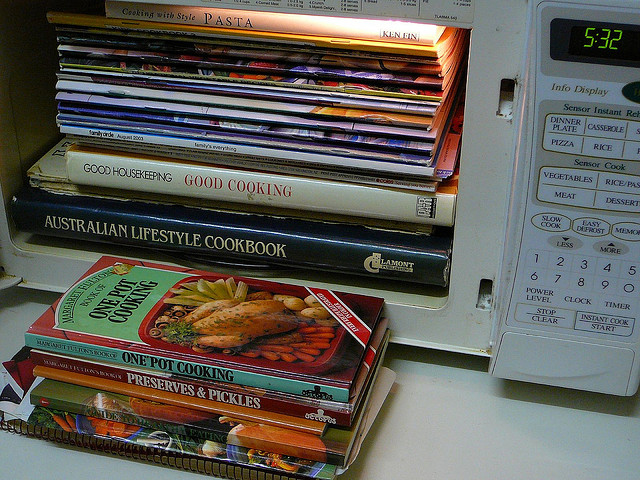
user: Given an image and a question. Answer the question in a short answer. Question: A person in what sort profession might own this library? Short Answer:
assistant: chef